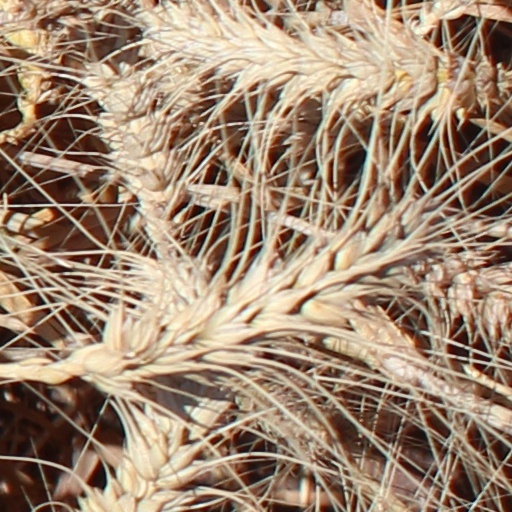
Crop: wheat